Thurstan

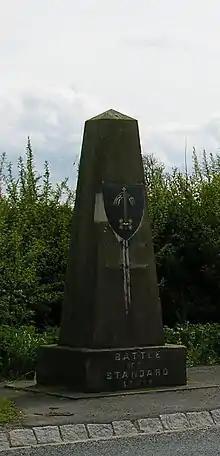
A monument at the site of the Battle of the Standard, where the troops Thurstan had mustered defeated the Scots.

Thurstan supported King Stephen after Henry I's death in 1135, and appeared at Stephen's first court at Easter held at Westminster. Thurstan negotiated a truce at Roxburgh in 1138 between England and Scotland. It was Thurstan who mustered the army which defeated the Scots at the Battle of the Standard on 22 August 1138 near Northallerton, Yorkshire. Thurstan did not take direct part in the battle., but he created the standard that gave the battle its name, by putting a ship's mast in a cart and hanging the banners of Saint Peter of York, Saint John of Beverley, and Saint Wilfrid of Ripon on the mast. The Scots had invaded, attempting to aid the Empress Matilda, the daughter of Henry I and Stephen's rival for the throne. On 21 January 1140 Thurstan resigned his see and entered the order of the Cluniacs at Pontefract and he died there on 6 February 1140. He was buried in the church at Pontefract.